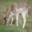
Label: deer